William Kirkpatrick Riland Bedford

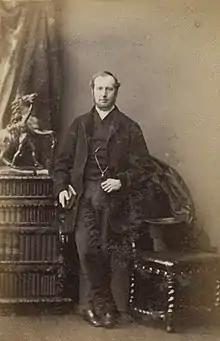
William Kirkpatrick Riland Bedford, 1861 photo

Born at Sutton Coldfield rectory on 12 July 1826, he was eldest of five sons of William Riland Bedford the rector, by his wife Grace Campbell, daughter of Charles Sharpe of Hoddam, Dumfriesshire; Charles Kirkpatrick Sharpe was his mother's brother. After education at Sutton Coldfield grammar school, Bedford won a Queen's scholarship at Westminster School in 1840, and qualified for a studentship at Christ Church, Oxford. An attack of scarlet fever made him miss that chance, and on 6 June 1844 he matriculated as a commoner at Brasenose College. In 1847 he was secretary of the Oxford Union Society when Lord Dufferin was president. He graduated B.A. in 1848 and proceeded M.A. in 1852.